Ear

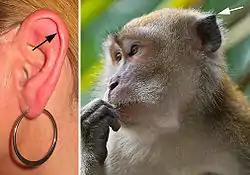

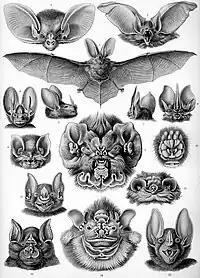

The ears of vertebrates are placed somewhat symmetrically on either side of the head, an arrangement that aids sound localization.